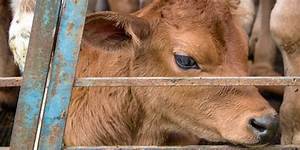
Label: mucca